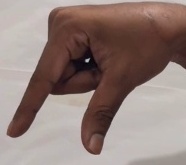
ASL sign: Q